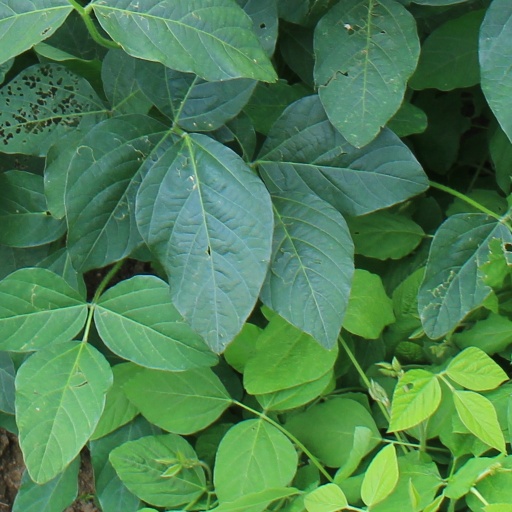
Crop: soybean